Cross-polarized wave generation

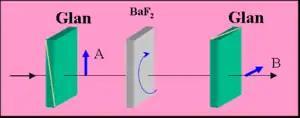
Fig. 1.

Cross-polarized wave (XPW) generation is a nonlinear optical process that can be classified in the group of frequency degenerate (four-wave mixing) processes. It can take place only in media with anisotropy of third-order nonlinearity. As a result of such nonlinear optical interaction at the output of the nonlinear crystal, it is generated a new linearly polarized wave at the same frequency, but with polarization oriented perpendicularly to the polarization of input wave